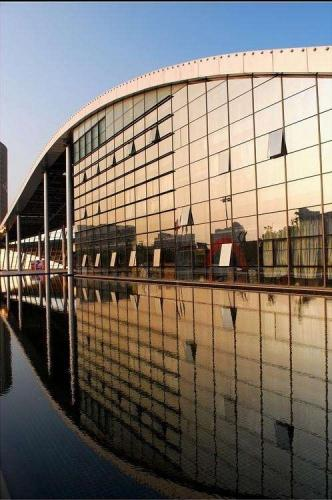
地标名称：惠州文化艺术中心
所在城市：惠州市·惠城区